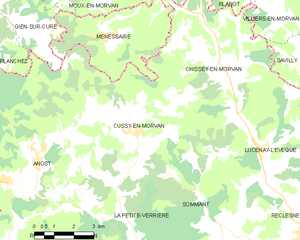
Carte des communes françaises